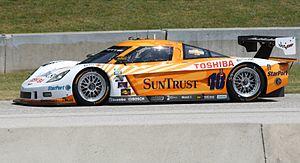
Dallara Automobili est un constructeur italien de voitures de course et de route. Fondé en 1972 près de Parme en Italie par Gian Paolo Dallara, Dallara a conçu des monoplaces de Formule 3, Formule 3000, Formule 1, ainsi que des voitures de type Sport-prototypes. Aujourd'hui, Dallara est le fournisseur exclusif des championnats World Series by Renault, Formule 2, de l'IndyCar Series et fournit la majeure partie du plateau des différents championnats de Formule 3.
Ricky Taylor, né le 3 août 1989, est un pilote automobile américain engagé à partir de 2008 en Rolex Sports Car Series.